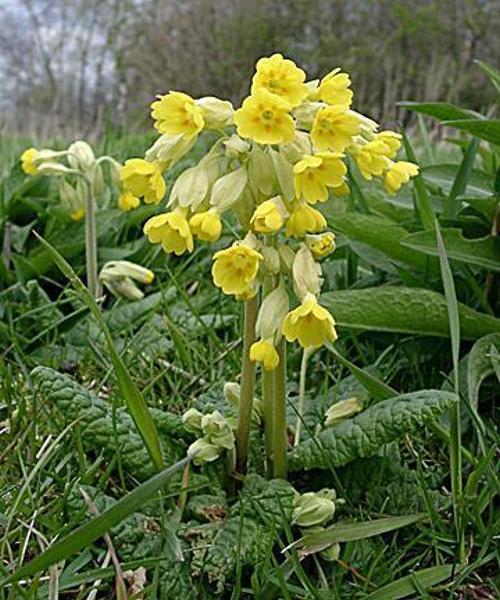
Flower: Cowslip